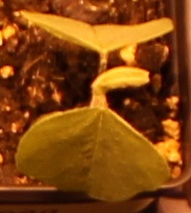
Label: Soybean